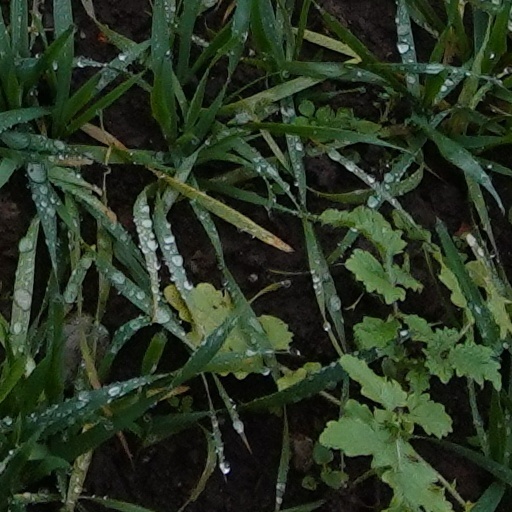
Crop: wheat